University of Santo Tomas Main Building

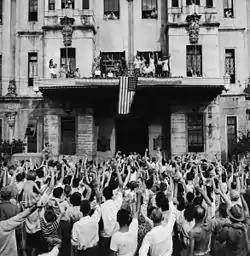
Liberation of UST from the Japanese during World War II

Construction began on 1924 and first classes were held on July 2, 1927. The faculties of Philosophy and Letters, Liberal Arts (they would later merge under the Philosophy and Letters name, later to be renamed as the Faculty of Arts and Letters), Faculties of Medicine and Pharmacy, Faculty of Engineering, and the College of Education were the first occupants who transferred to the new building. Since then, the Main Building has been the focal point of the campus. It is where all succeeding structures revolved.